Place de la Trinité

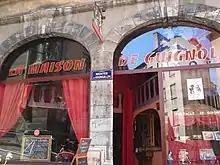
The Guignol's house

On the square, at the corner with the montée du Gourguillon, there is the sun house, which was built in 1723 and was named so because a golden sun on a blue background is painted between the first and the second floor. The building currently houses on the ground floor a coffeehouse (also named bouchon) of the same name. The waters rushing down the montée du Gourguillon were once collected in the Fontaine des Trois Cornets (fountain of the Three Cones).